Battle of Ilomantsi (1944)

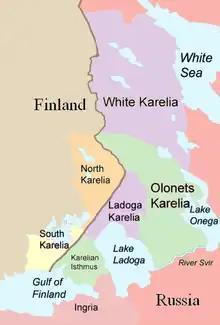
Parts of Karelia, as they are traditionally divided.

At first, the Soviet offensive seemed to be successful as on 21 July 1944, the Red Army units were able to reach the Finnish-Soviet border of 1940 for the only time during the entire Soviet offensive of 1944 and, in fact, ever since 1941. Finnish reinforcements arrived on 28 July, and on 31 July Raappana started the counterattack. Already by 1 August the Finns had cut the sole road leading to the 176th Rifle Division and by 3 August both Soviet divisions were encircled as the Finnish forces utilized envelopment tactics ("motti" in Finnish) that drew upon ancient methods of warfare and those already used by them in the Winter War (1939–1940). Soldiers of the Erillinen Pataljoona 4 disrupted the supply lines of the Soviet artillery, preventing effective fire support.